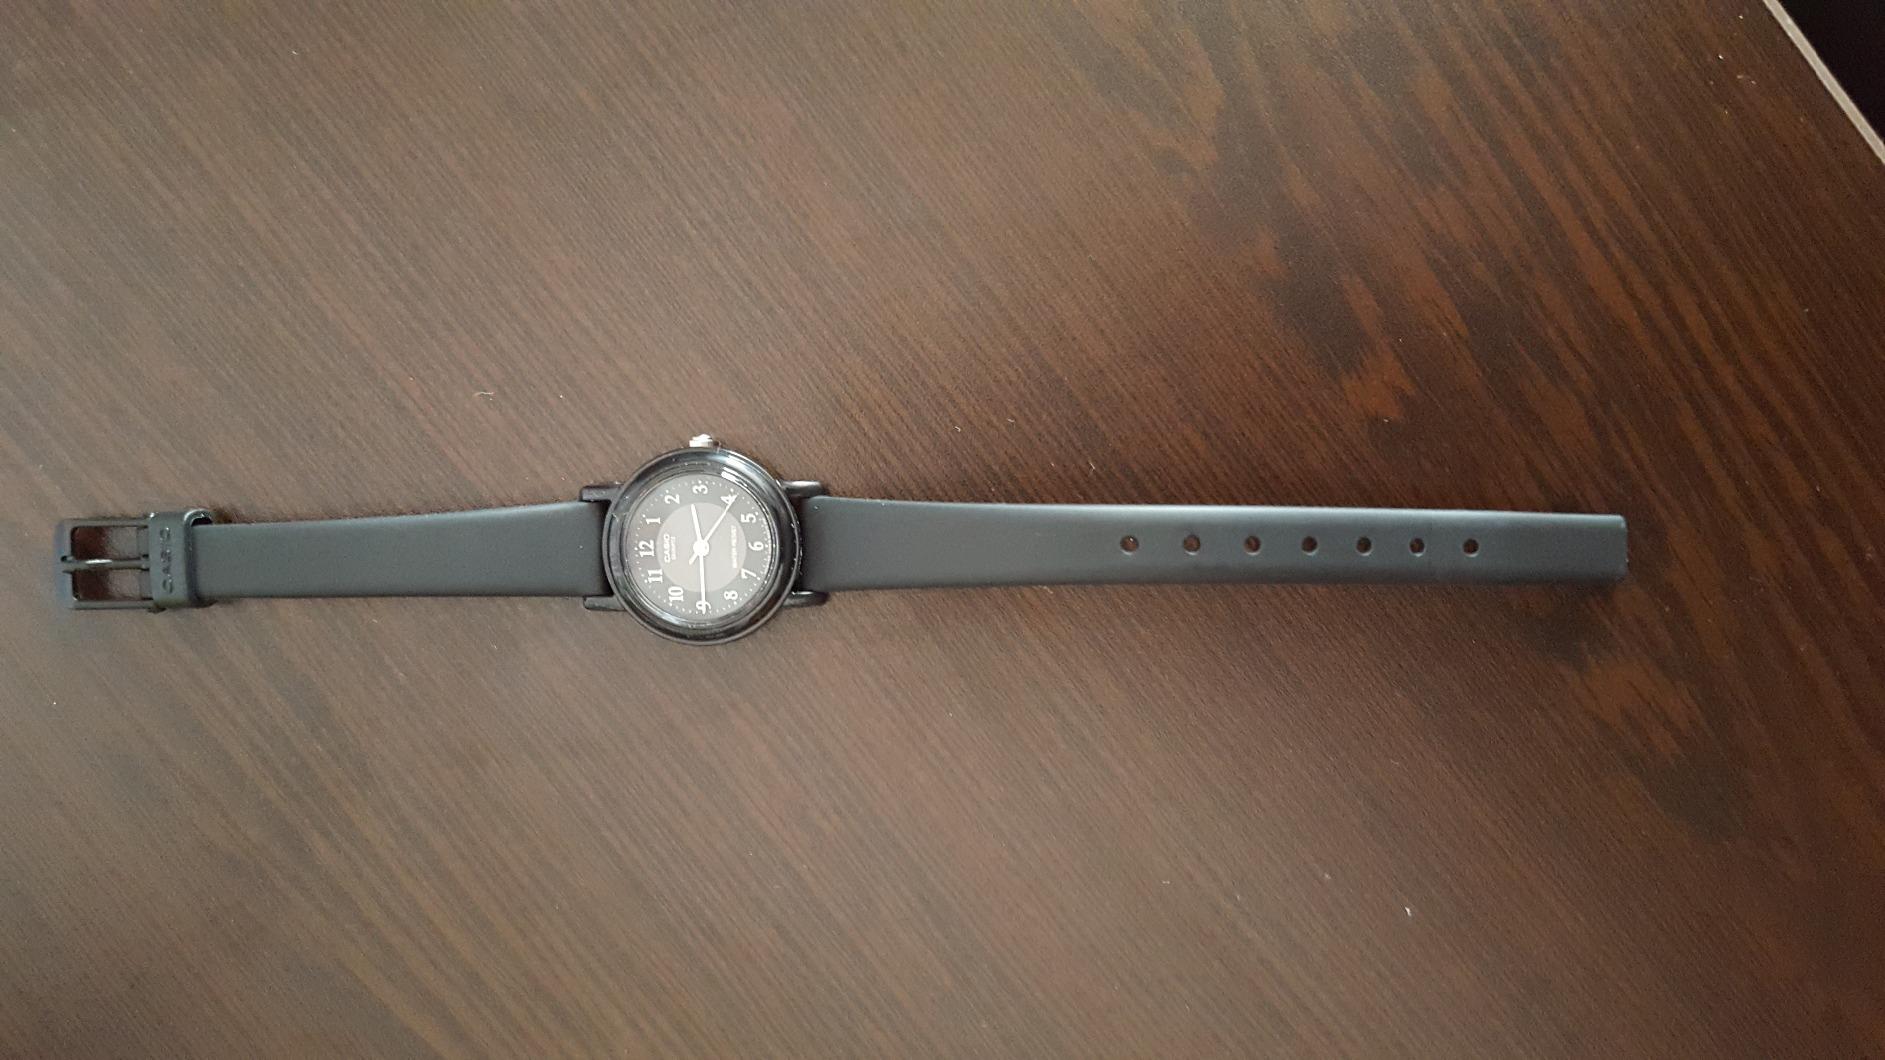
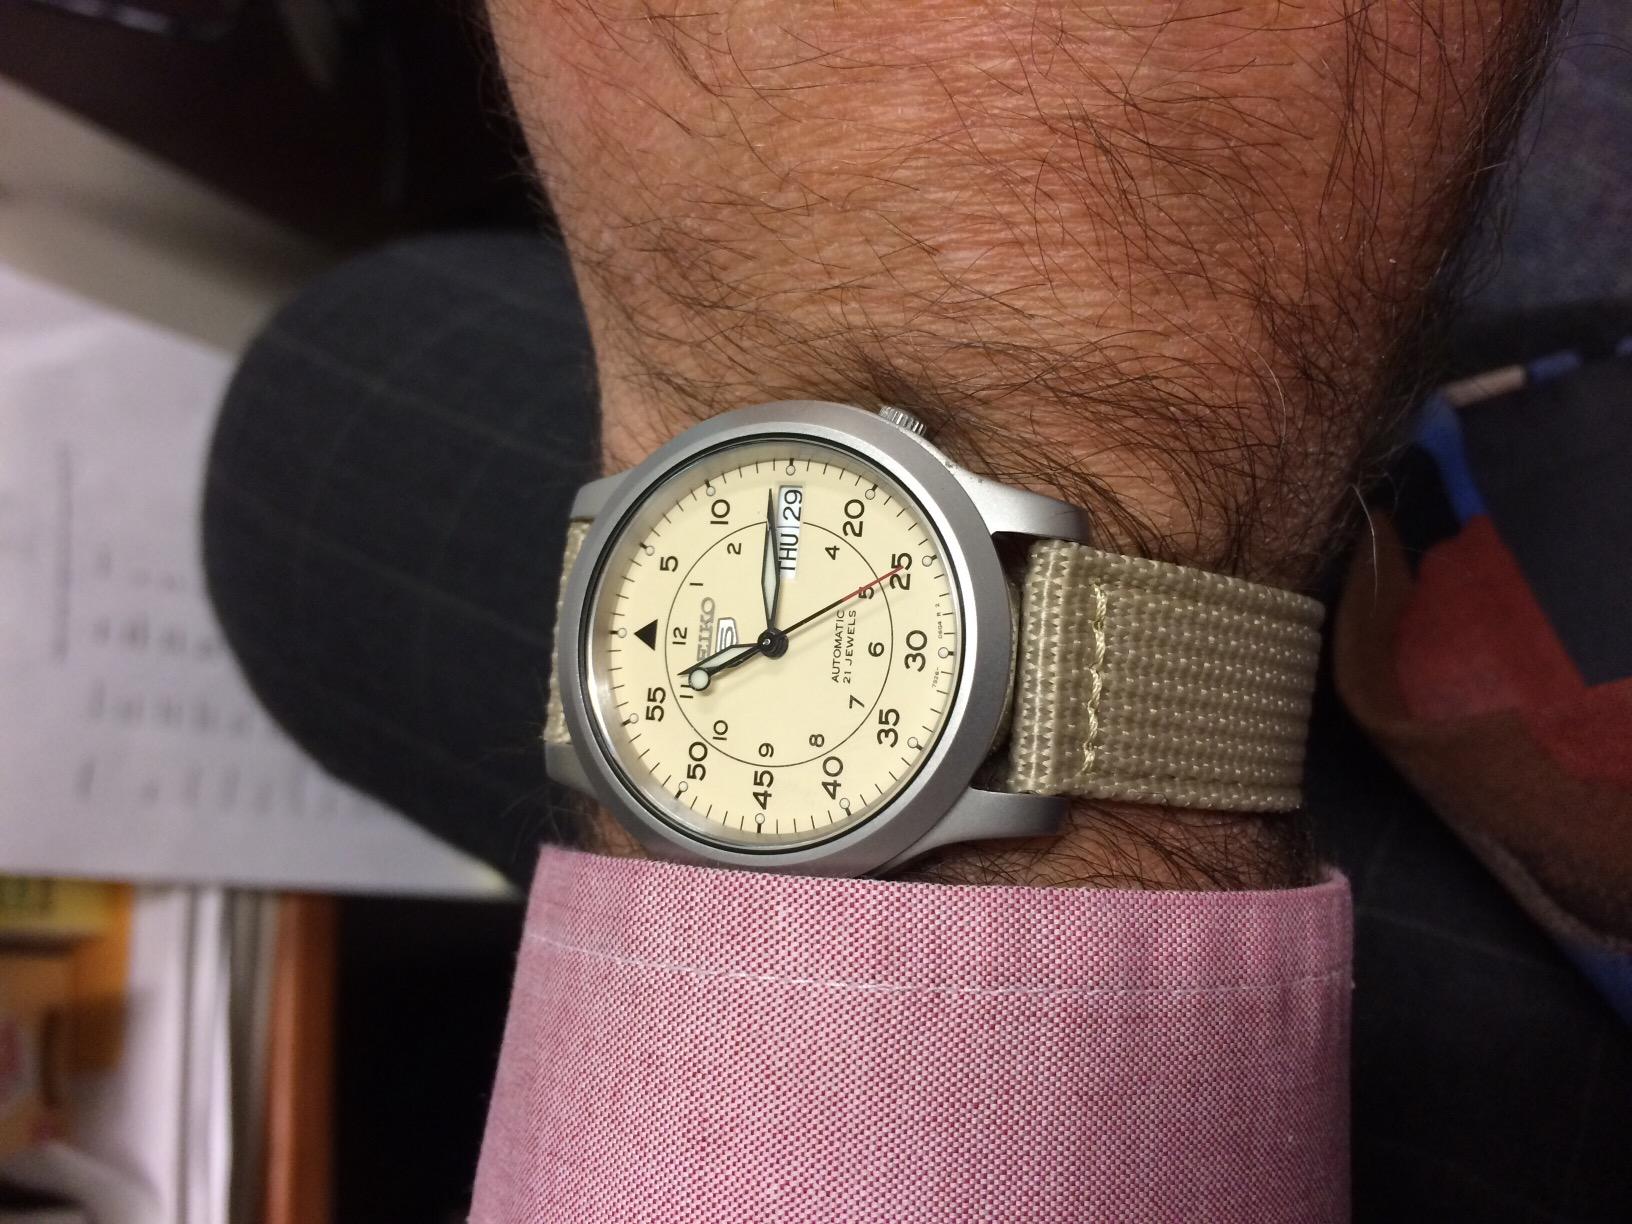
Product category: accessories_watch
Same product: no